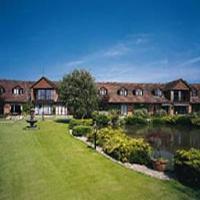
Weather: sun or clear